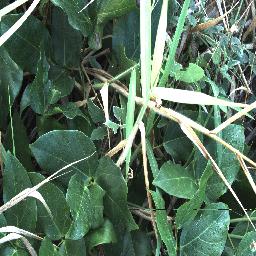
Label: negative